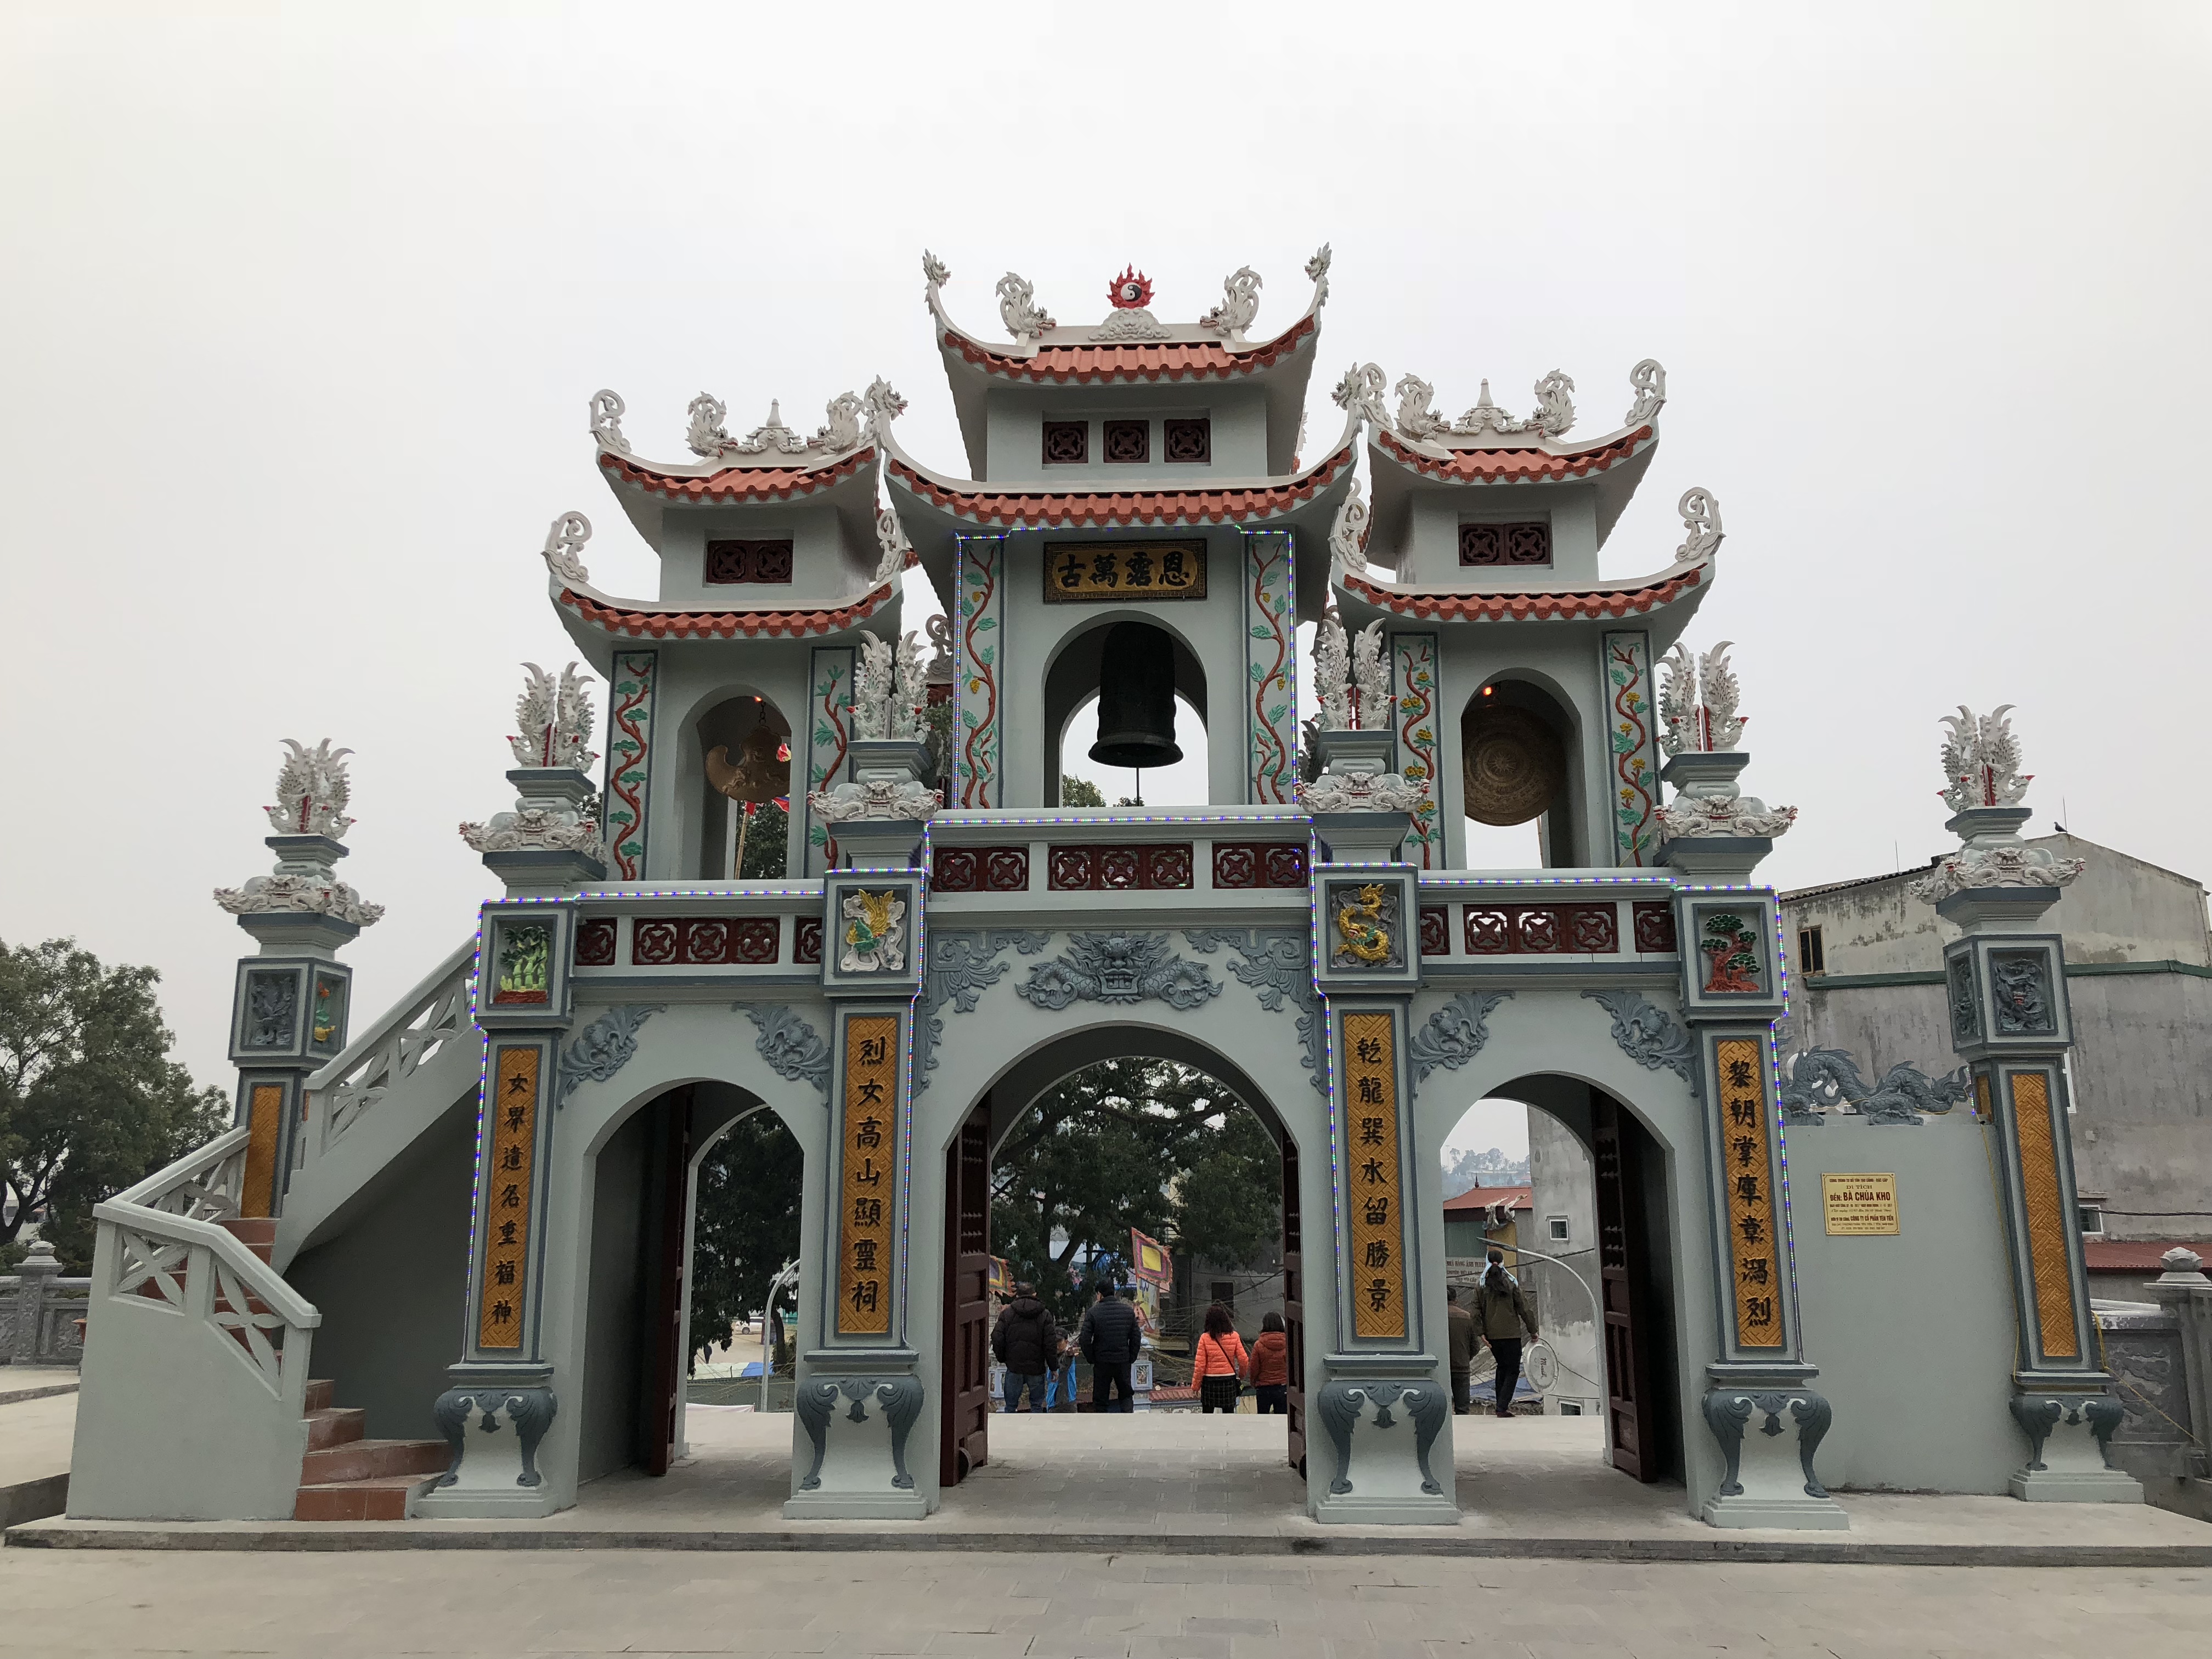
user: text: Mái cổng có màu gì?
assistant: text: Màu đỏ cam.

user: text: Cổng có bao nhiêu lối đi dạng vòm chính ở phía dưới?
assistant: text: Ba.

user: text: Cổng này thuộc ngôi đền nào?
assistant: text: Đền Bà Chúa Kho.

user: text: Người dân thường đến Đền Bà Chúa Kho để cầu nguyện điều gì, đặc biệt là vào dịp đầu năm?
assistant: text: Cầu tài lộc, công danh, và 'vay vốn' làm ăn với hy vọng phát đạt.

user: text: Hai nhạc cụ lớn được treo ở các tầng trên của cổng là gì, và chúng thường được tìm thấy ở loại công trình kiến trúc nào?
assistant: text: Một quả chuông và một chiếc chiêng (hoặc trống đồng lớn); chúng thường được tìm thấy ở các đền, chùa hoặc công trình tín ngưỡng.